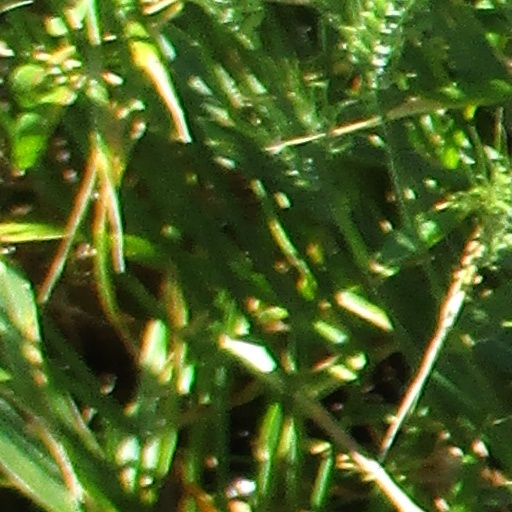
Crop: wheat